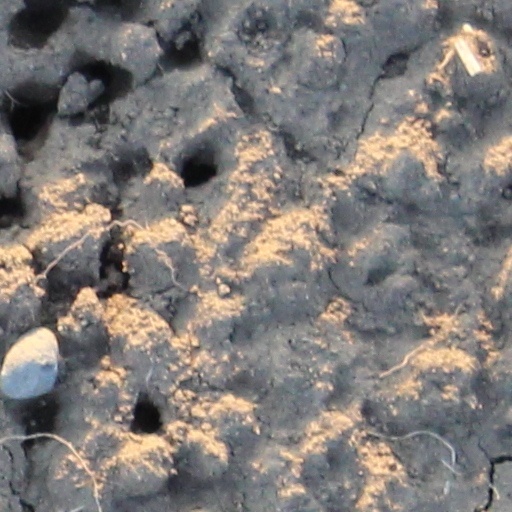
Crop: wheat